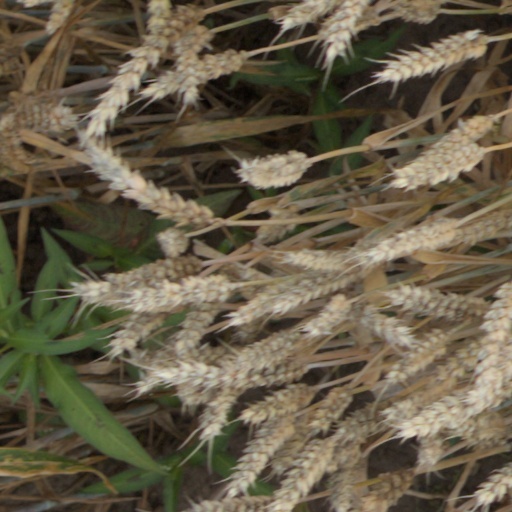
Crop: wheat